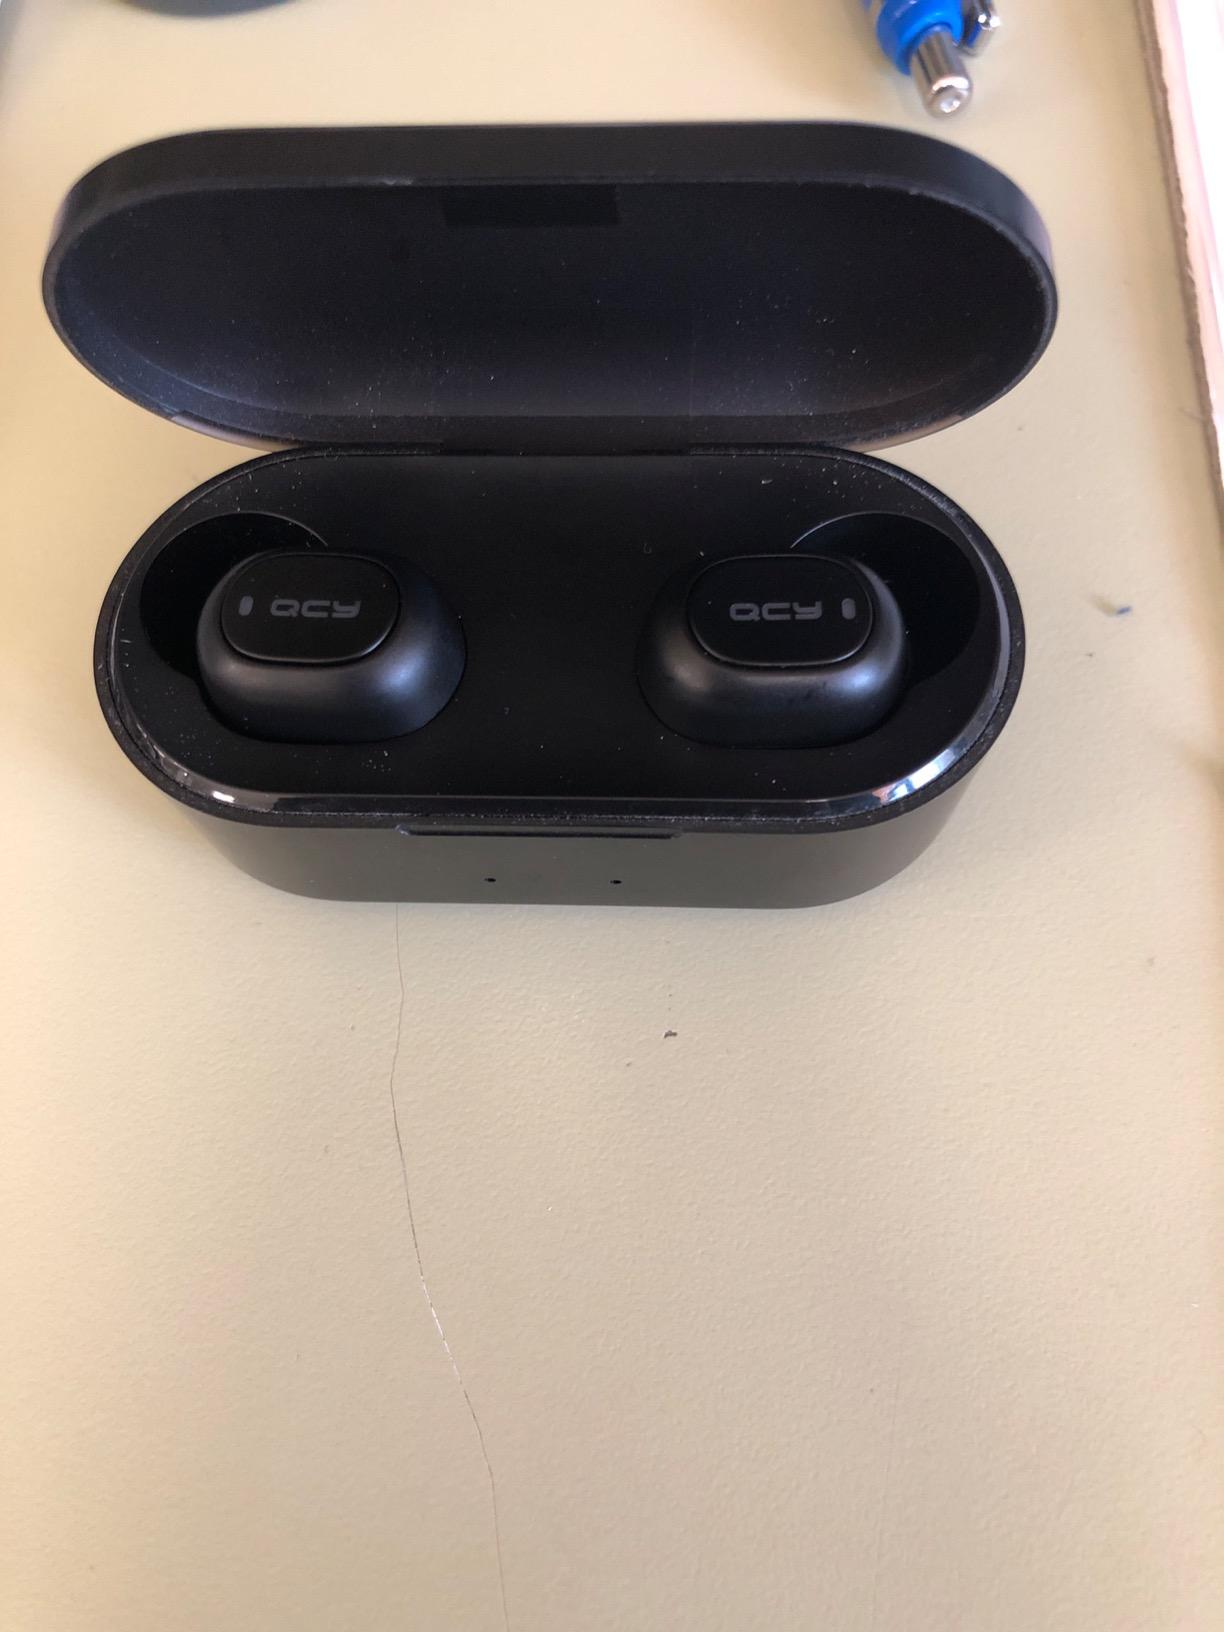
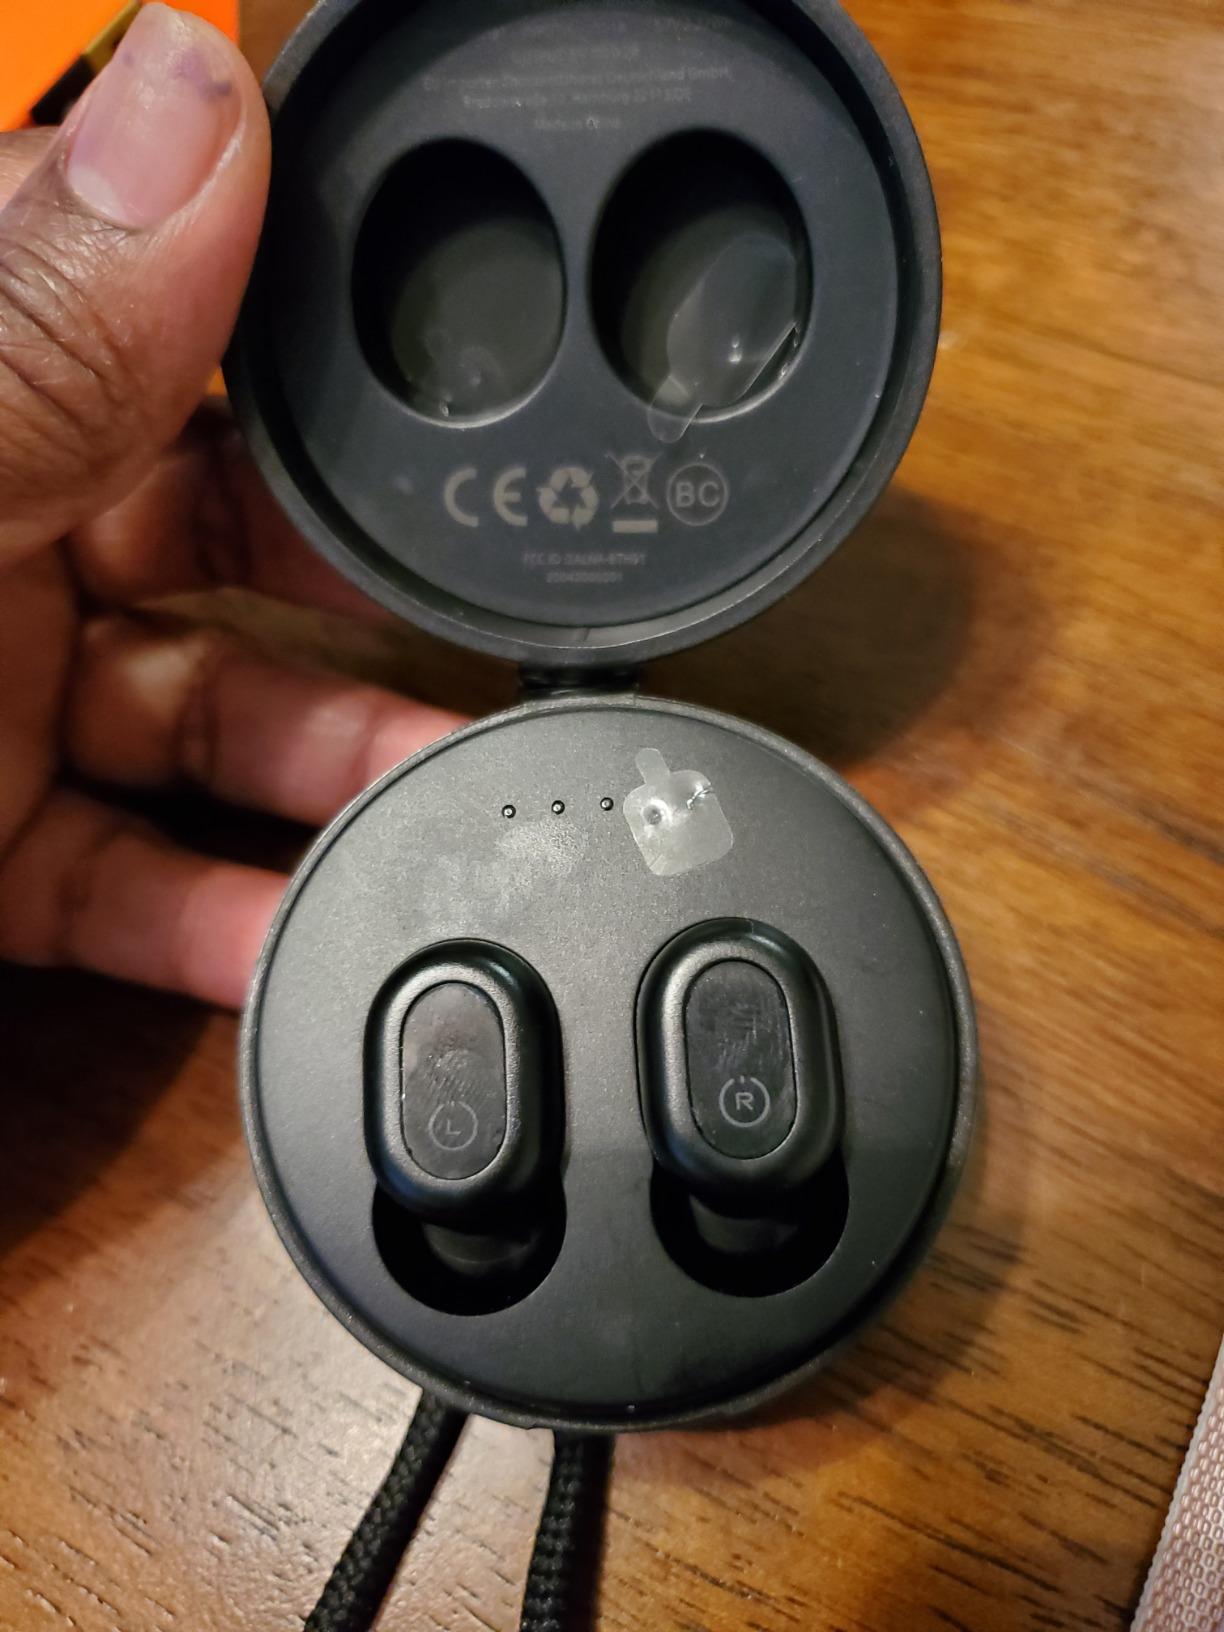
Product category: earbuds
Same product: no